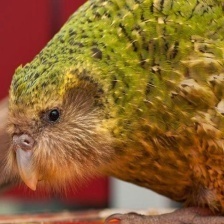
Species: KAKAPO
Scientific name: STRIGOPS HABROPTILUS